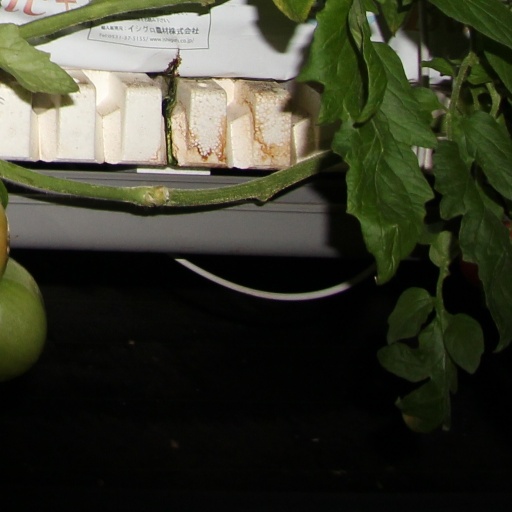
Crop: tomato